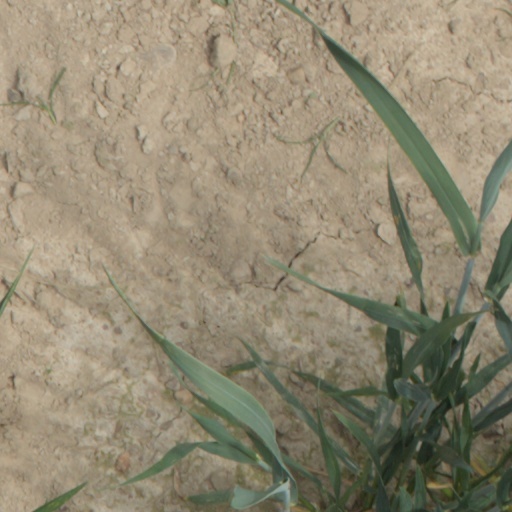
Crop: wheat